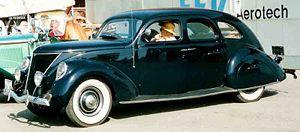
La Lincoln-Zephyr est un modèle de la marque d'automobiles américaine Lincoln, conçu comme un type de voitures de luxe de gamme moyenne et de prix relativement accessible, produit de 1936 à 1940.